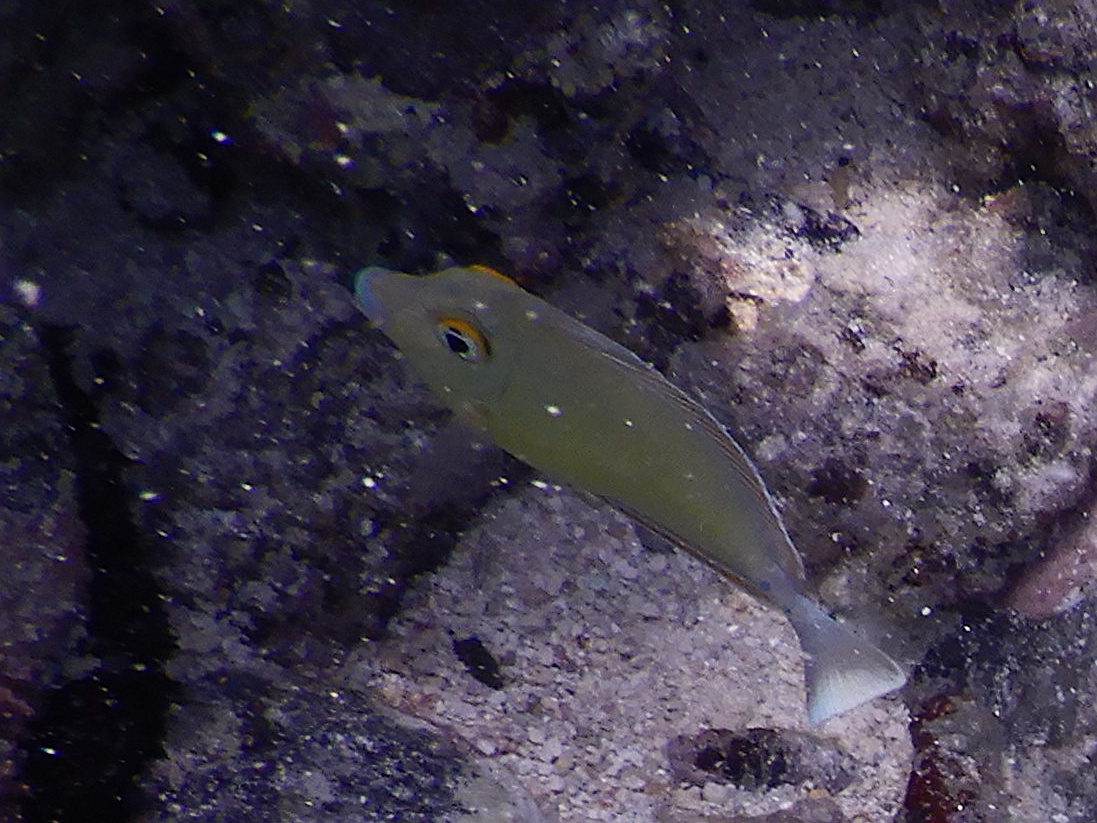
Naso unicornis (Bluespine Unicornfish)